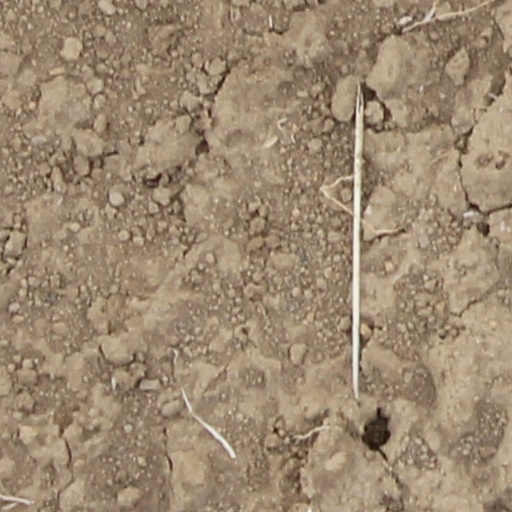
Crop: wheat